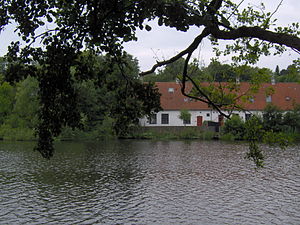
Brede
Udsigt over lille sø ved Mølleåen mod Brede Værk.
Brede er et villakvarter i Lyngby-Taarbæk Kommune beliggende lidt nord for København. Bebyggelsen er opstået omkring Mølleåen, hvor der langt tilbage i middelalderen har været anlagt vandmøller. Grundet vandkraften langs Mølleåen i Brede har der i området været forskellig produktionsvirksomheder langt tilbage i tiden. Fra 1628 er der i Brede blevet fremstillet krudt, ligesom der har været kobberværk og fra 1832 klædefabrik. Flere af de oprindelige industribygninger er i dag ejet af Nationalmuseet og udgør Brede Værk.